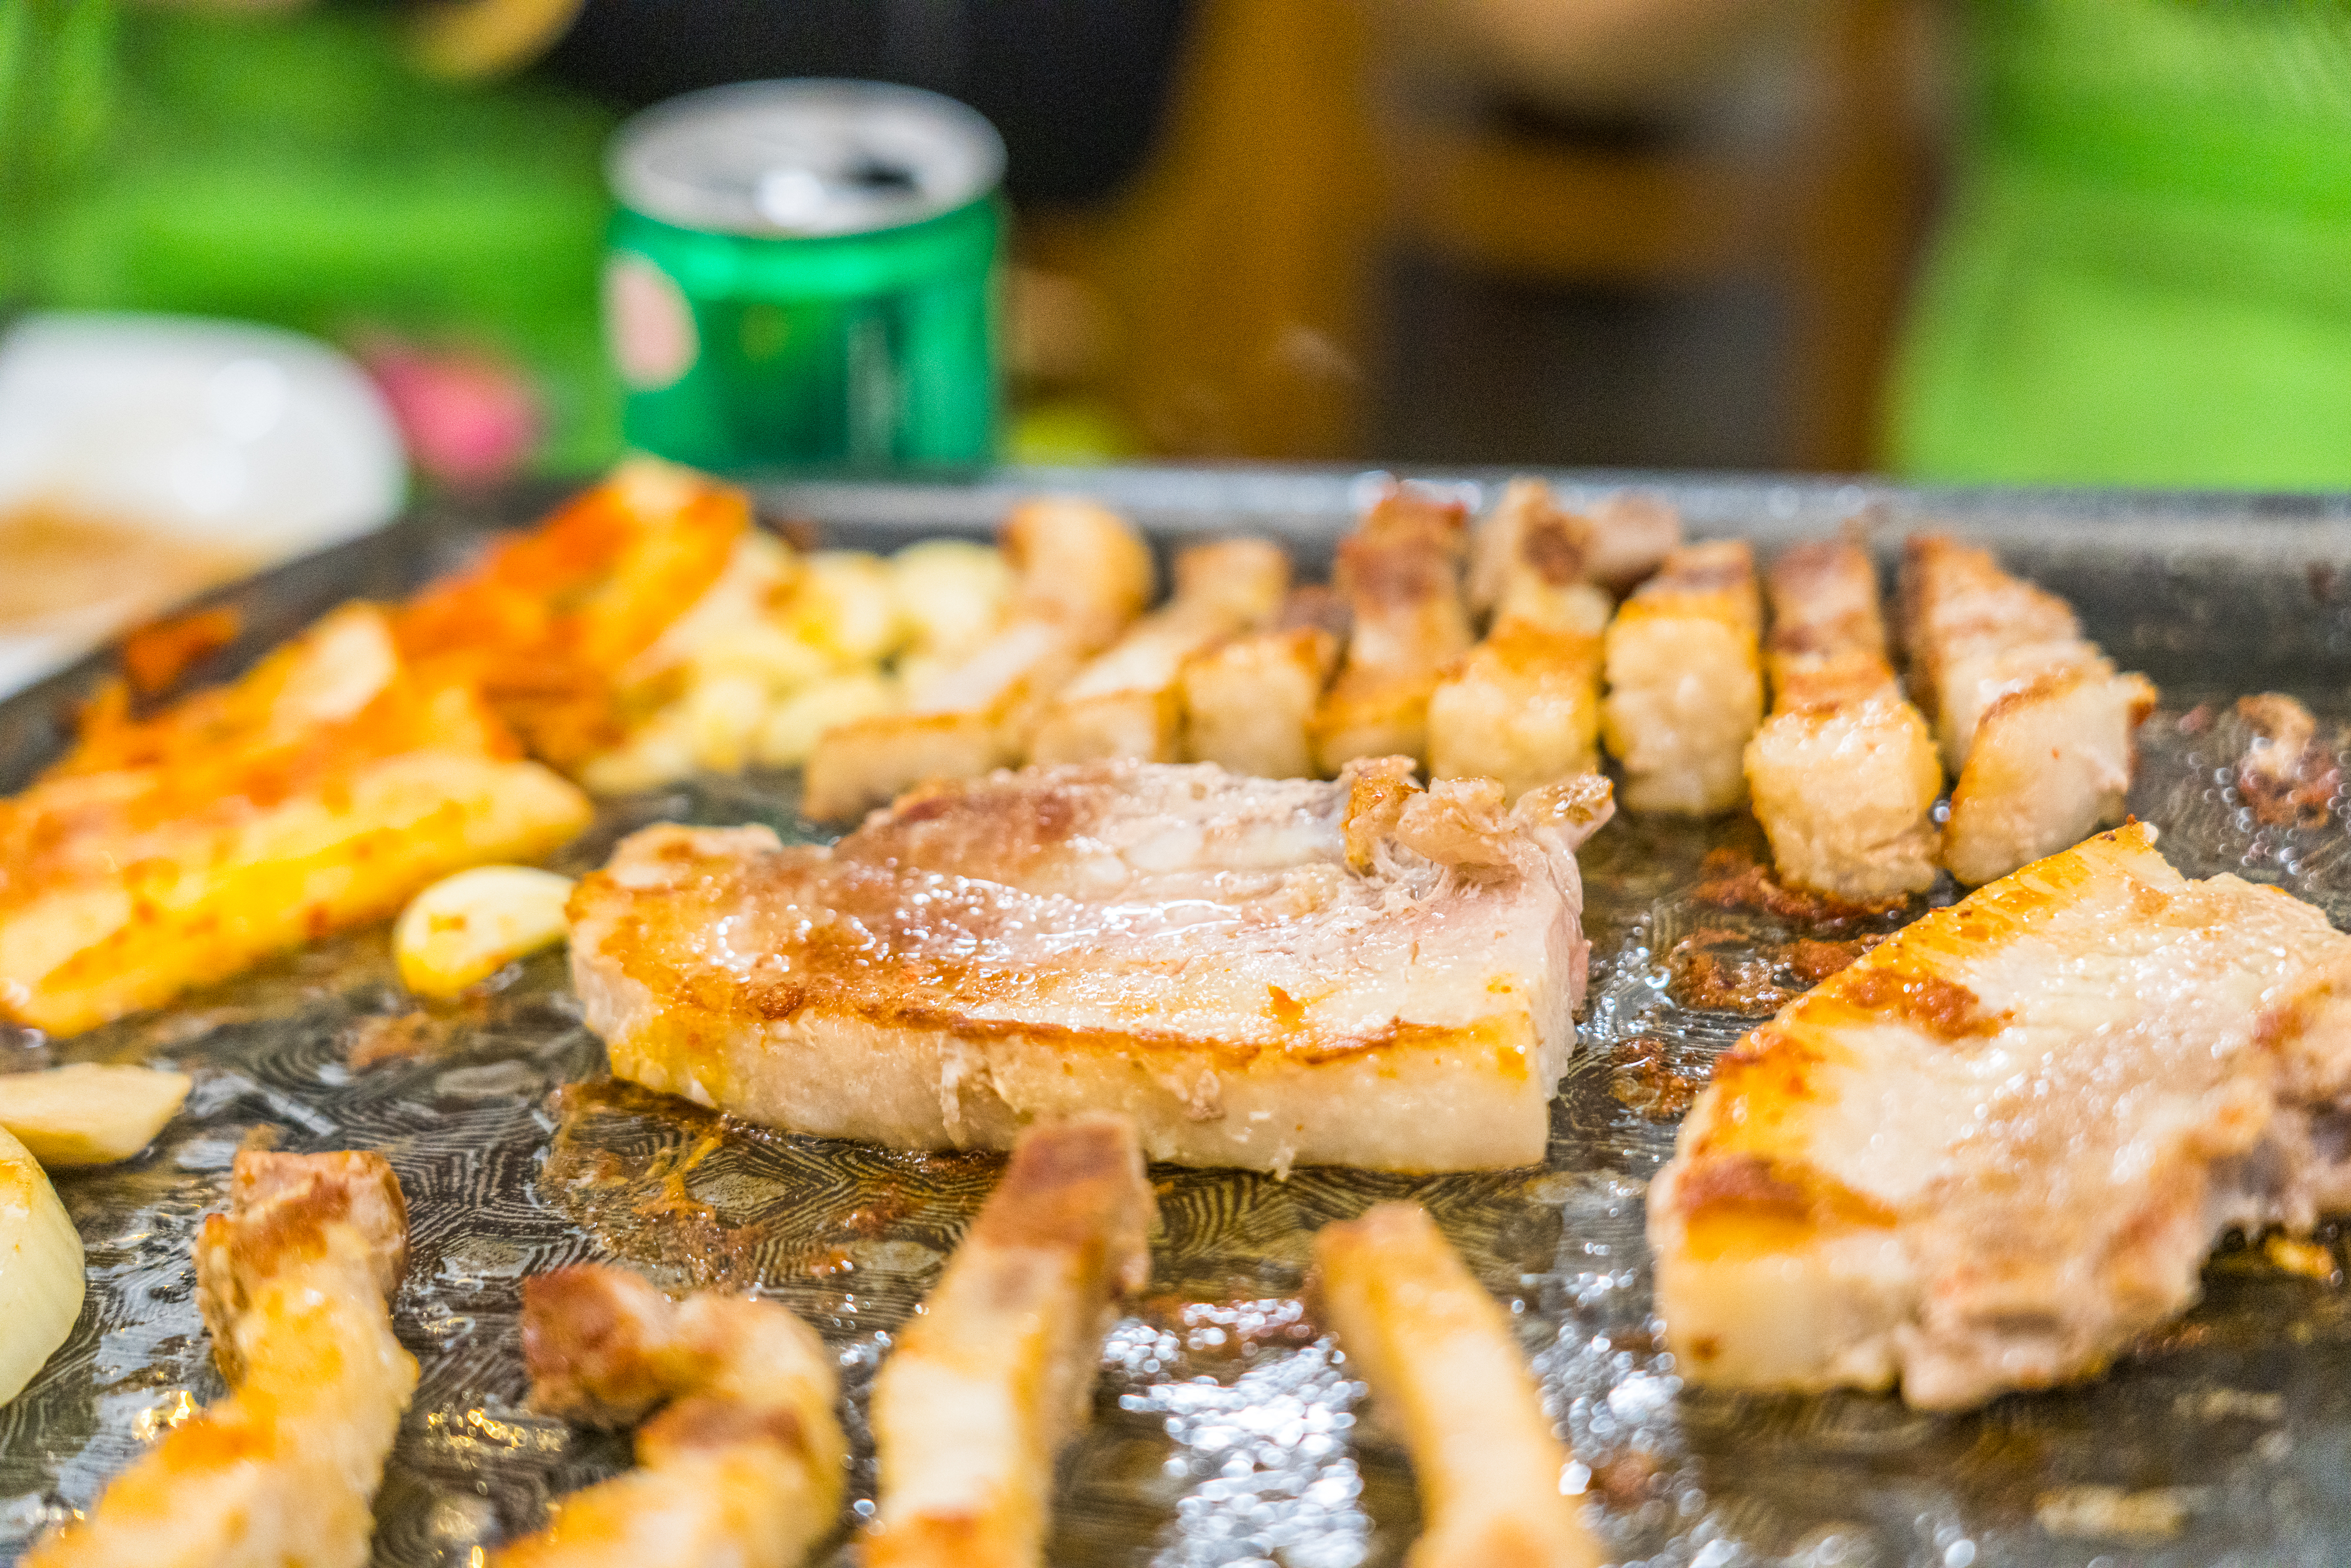
vietnamese, Korean restaurant, pork belly, pork, pork roast, korean food, food, cuisine, ingredient, cooking, dish, recipe, barbecue grill, animal product, plate, grilling, fast food, meat, breakfast, roasting, bowl, comfort food, dishware, barbecue, serveware, meal, outdoor grill, samgyeopsal, pork steak, tin can, side dish, grillades, horumonyaki, delicacy, kitchen utensil, meat chop, frying, churrasco food, mixed grill, ceramic, mixing bowl